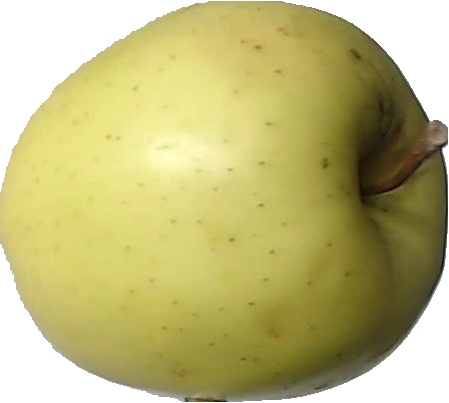
Label: apple_golden_2